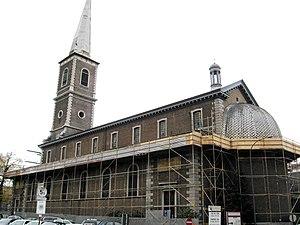
Cette page regroupe l'ensemble des monuments classés de la ville belge de Maaseik.
Maaseik est une ville néerlandophone de Belgique située en Région flamande dans la province de Limbourg.